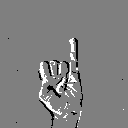
ASL letter: i